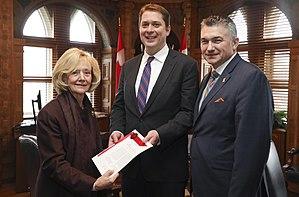
Aujourd’hui, j’ai reçu un exemplaire de la Loi Magnitsky, maintenant une loi canadienne. Je suis fier du travail de mes collègues James Bezan et Raynell Andreychuk, et des défenseurs Bill Browder et de nombreux autres. Le Canada va continuer à défendre les droits de la personne.